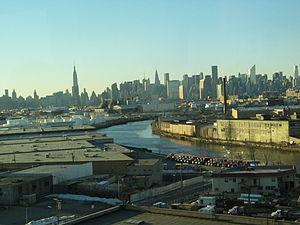
Newtown Creek est un estuaire situé dans la ville de New York dans Long Island. Long de 6 km, alimenté par des cours d'eau comme Dutch Kills, Whale Creek, Maspeth Creek et English Kills, débouchant sur l'East River, il forme une partie de la délimitation entre les boroughs de Brooklyn et du Queens.